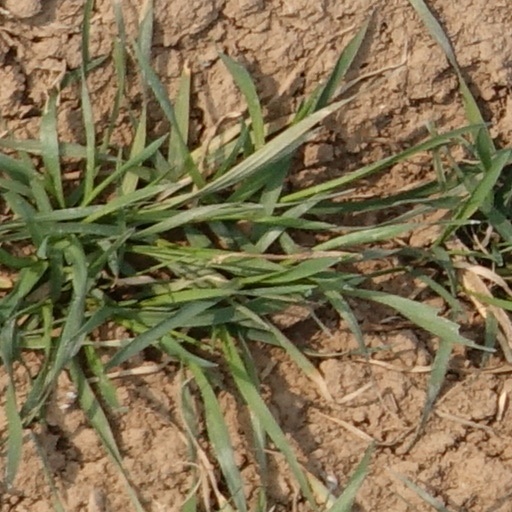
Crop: wheat